Morgan's Canon

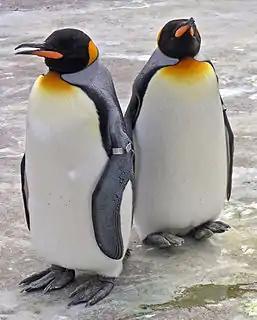
King penguins on the Kerguelen Islands are known for their homosexual display behaviours.

Most varieties of animals produce displays for reproductive or courtship purposes. Mating behaviour is often thought to be intentional due to the discriminatory nature of mate selection; that is, pursuit of potential partners anticipates a deliberate choice. Mating processes are frequently disputed under the nature-nurture debate. However, mating procedures may vary across circumstances. Homosexual mating displays such as those noticed in an observation of king penguins on the Kerguelen Islands appear identical to those used to attract opposite sex individuals. The ability of penguins to differentiate between members of the same and opposite sex has been debated within animal behaviour literature, some claiming the phenomenon to be irregular while others considered it more systemic. Nonetheless, environmental conditions such as sex ratios may demonstrate individual differences within the population. As the Kerguelen Island population showed no conscious discernment between individuals, instead choosing mates at random, Morgan's canon possibly presumes that their displays are genetically hardwired and show no evidence of discrimination between sexes.